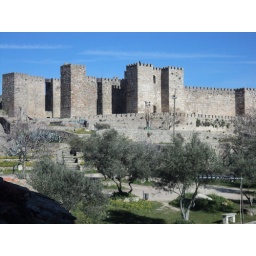
The castle on top of the hill in Trujillo